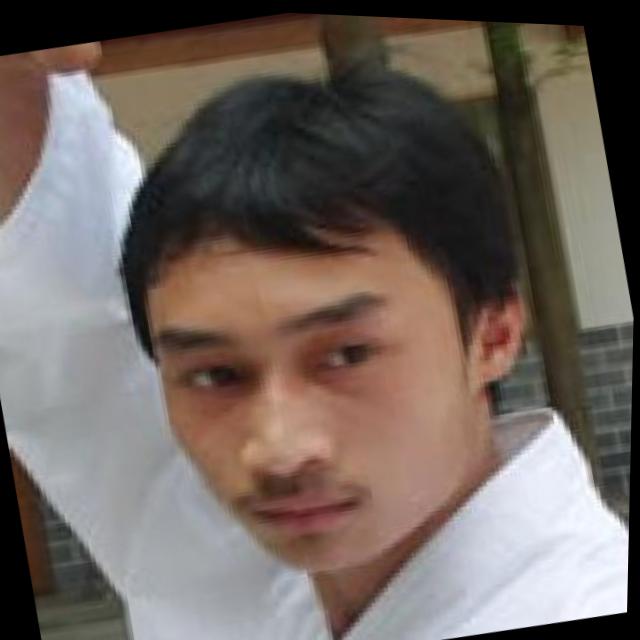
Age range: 21-44